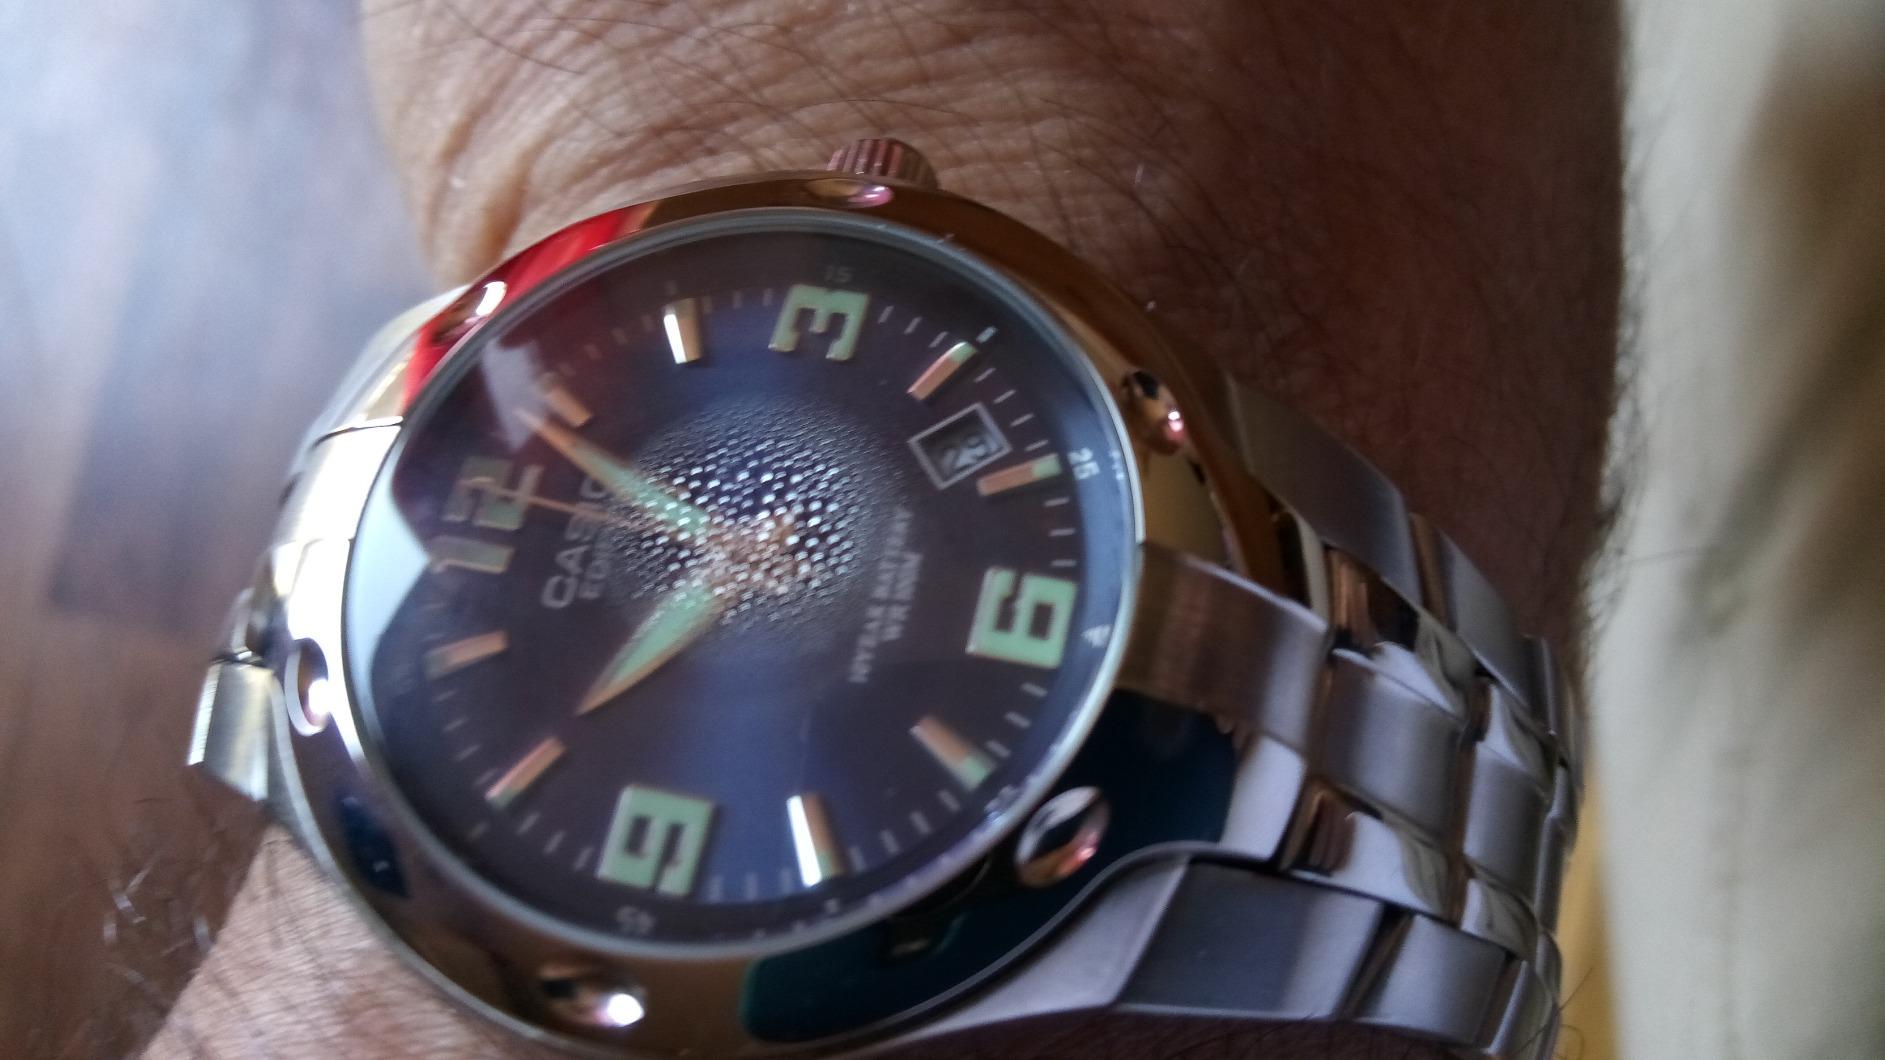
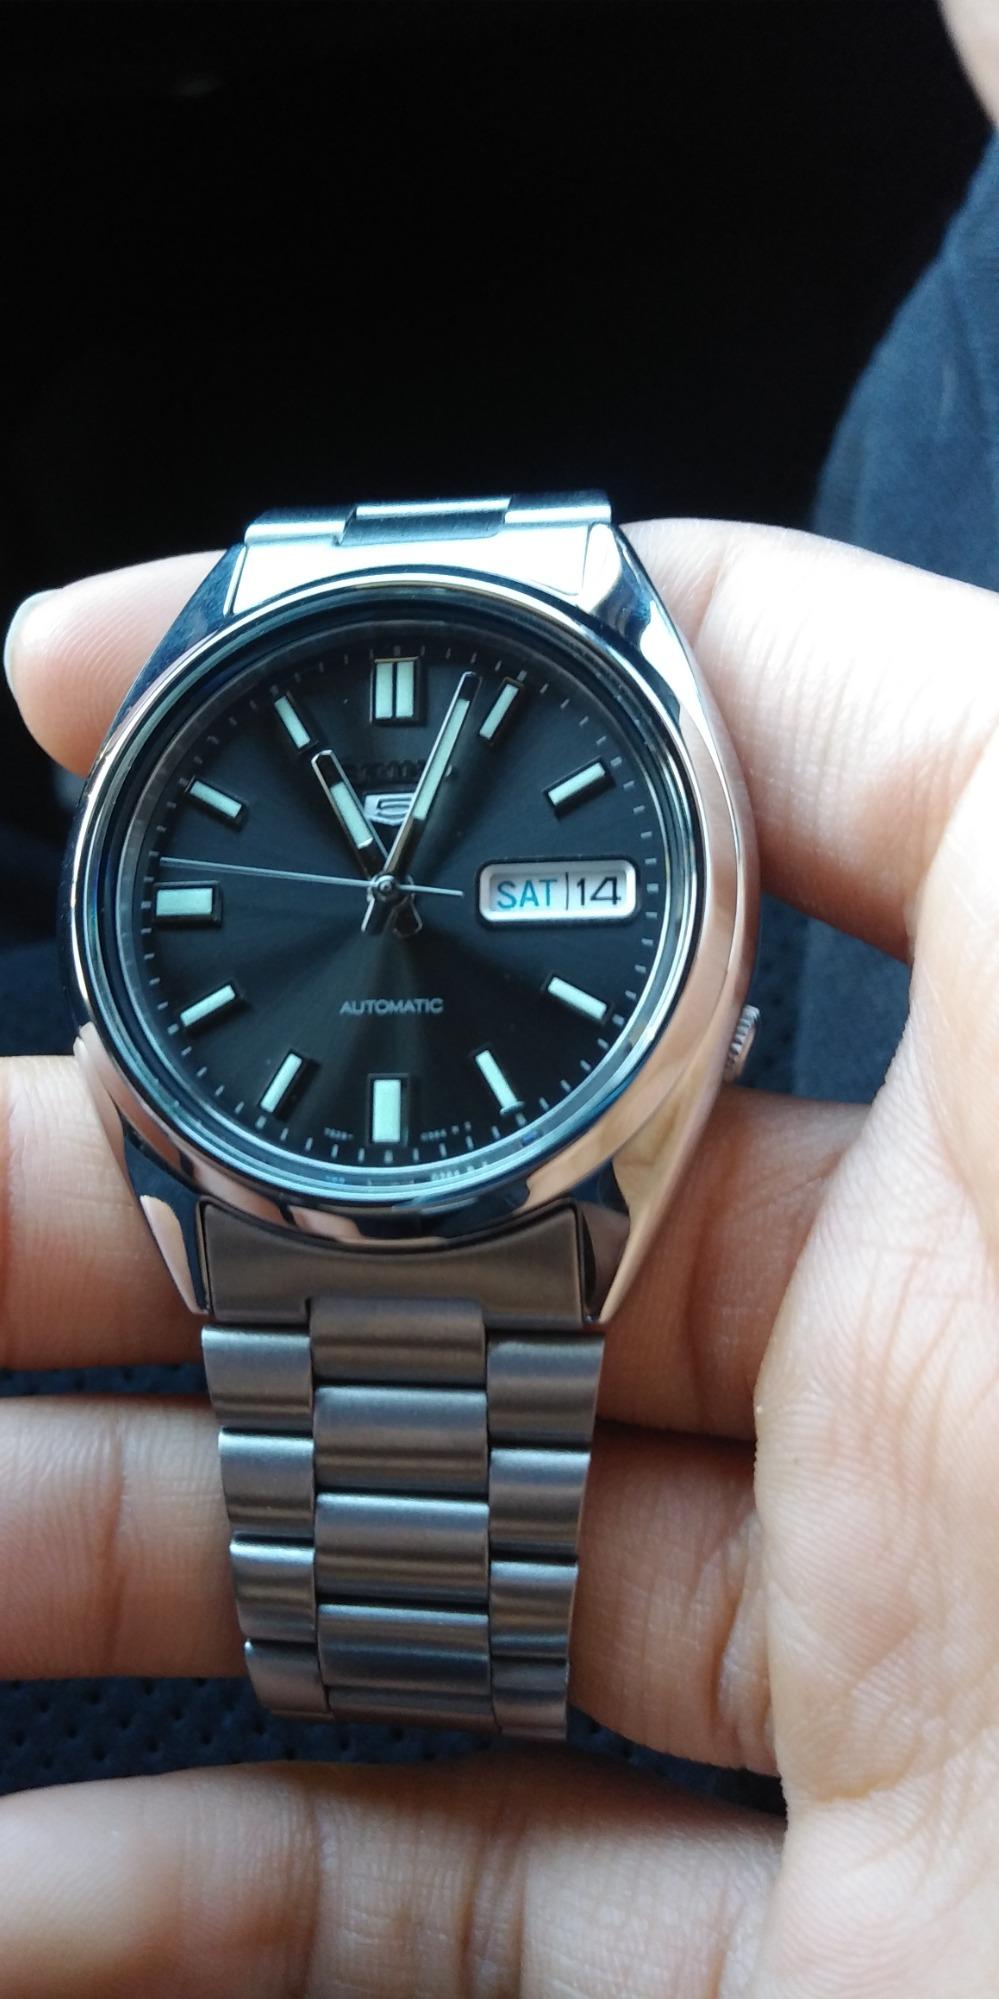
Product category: accessories_watch
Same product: no